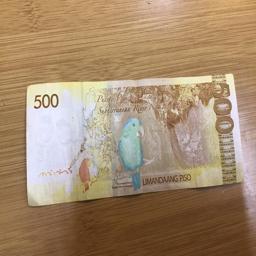
Label: 500_Back